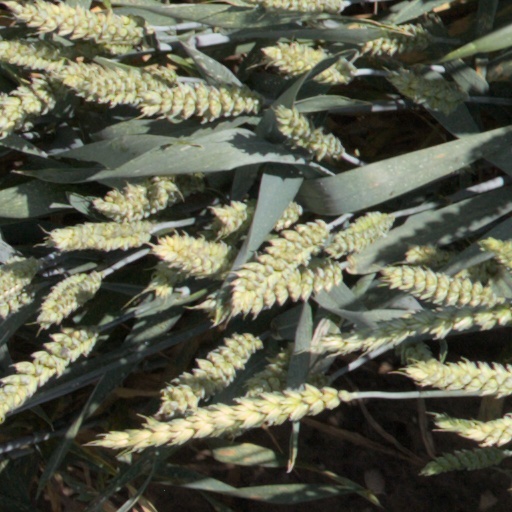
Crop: wheat